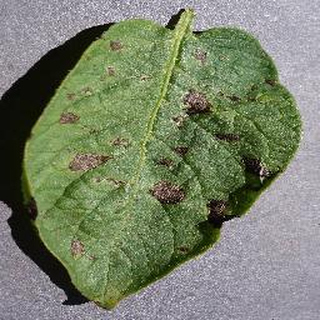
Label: potato_early_blight